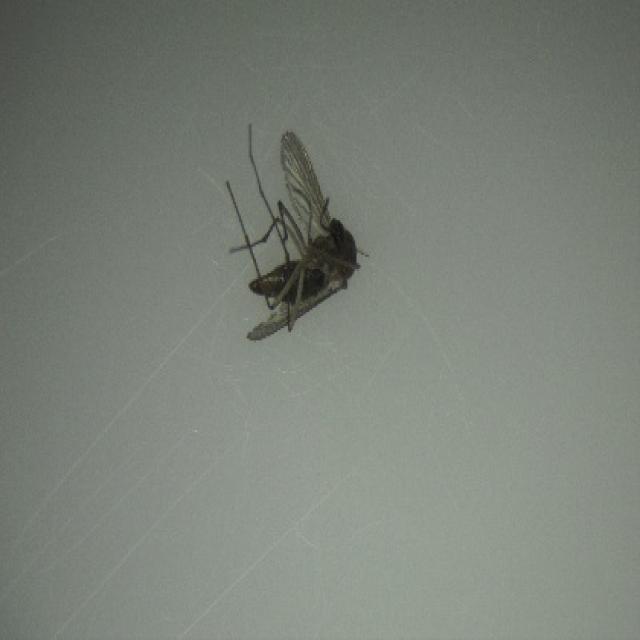
Species: culex_tritaeniorhynchus